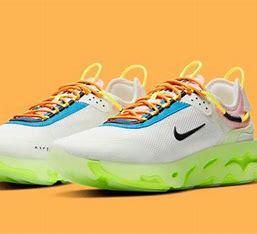
Brand: Nike
Model: React Live